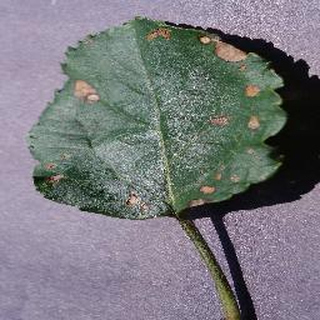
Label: apple_black_rot